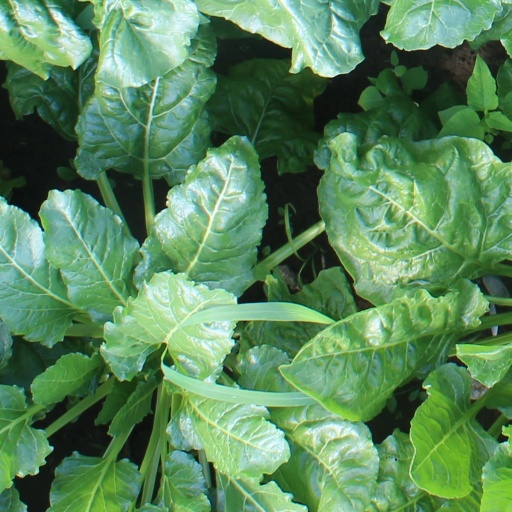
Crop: sugar beet